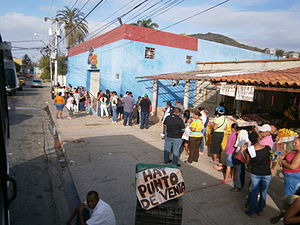
Varemangel i Venezuela / Effekter
Handlende der venter i en kø ved en Mercal-butik, hvor regeringen giver statsligt tilskud til varer.
Varemangel i Venezuela har været fremherskende siden vedtagelsen af priskontrol og andre politikker under Hugo Chávez' økonomiske politik. Under den efterfølgende præsident, Nicolás Maduros regering er disse varemangler blevet mere udbredt som følge af regerings politik om at tilbageholde amerikanske dollars fra importører med priskontrol. Varemangel sker for regulerede produkter som mælk, forskellige typer kød, kylling, kaffe, ris, olie, visse typer mel, smør og visse basisvarer som toiletpapir, personlige hygiejneprodukter og medicin. Som resultat af disse varemangler er befolkningen i landet nødsaget til at lede efter mad stå i lange køer i timevis, og nogle gange affinde sig med at mangle visse produkter.